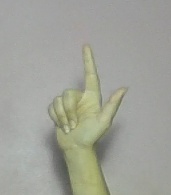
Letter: laam